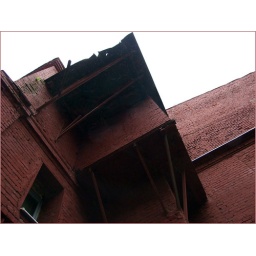
house under roof